Michael DeBakey

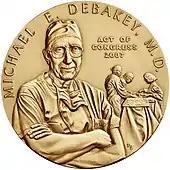
The Congressional Gold Medal awarded to DeBakey

DeBakey became a member of numerous learned societies, gained 36 honorary degrees and was the recipient of hundreds of awards.